George Tomasini

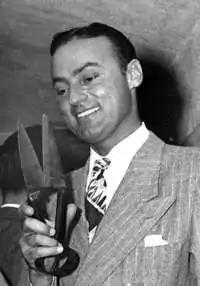

George Tomasini (April 20, 1909 – November 22, 1964) was an American film editor, born in Springfield, Massachusetts, who had a decade-long collaboration with director Alfred Hitchcock, editing nine of his movies between 1954 and 1964. Tomasini edited many of Hitchcock's best-known works, such as "Rear Window" (1954), "Vertigo" (1958), "North by Northwest" (1959), "Psycho" (1960), and "The Birds" (1963), as well as other well-received films such as "Cape Fear" (1962). On a 2012 listing of the 75 best-edited films of all time, compiled by the Motion Picture Editors Guild based on a survey of its members, four films edited by Tomasini for Hitchcock appear. No other editor appeared more than three times on this listing. The listed films were "Psycho", "Vertigo", "Rear Window", and "North by Northwest".